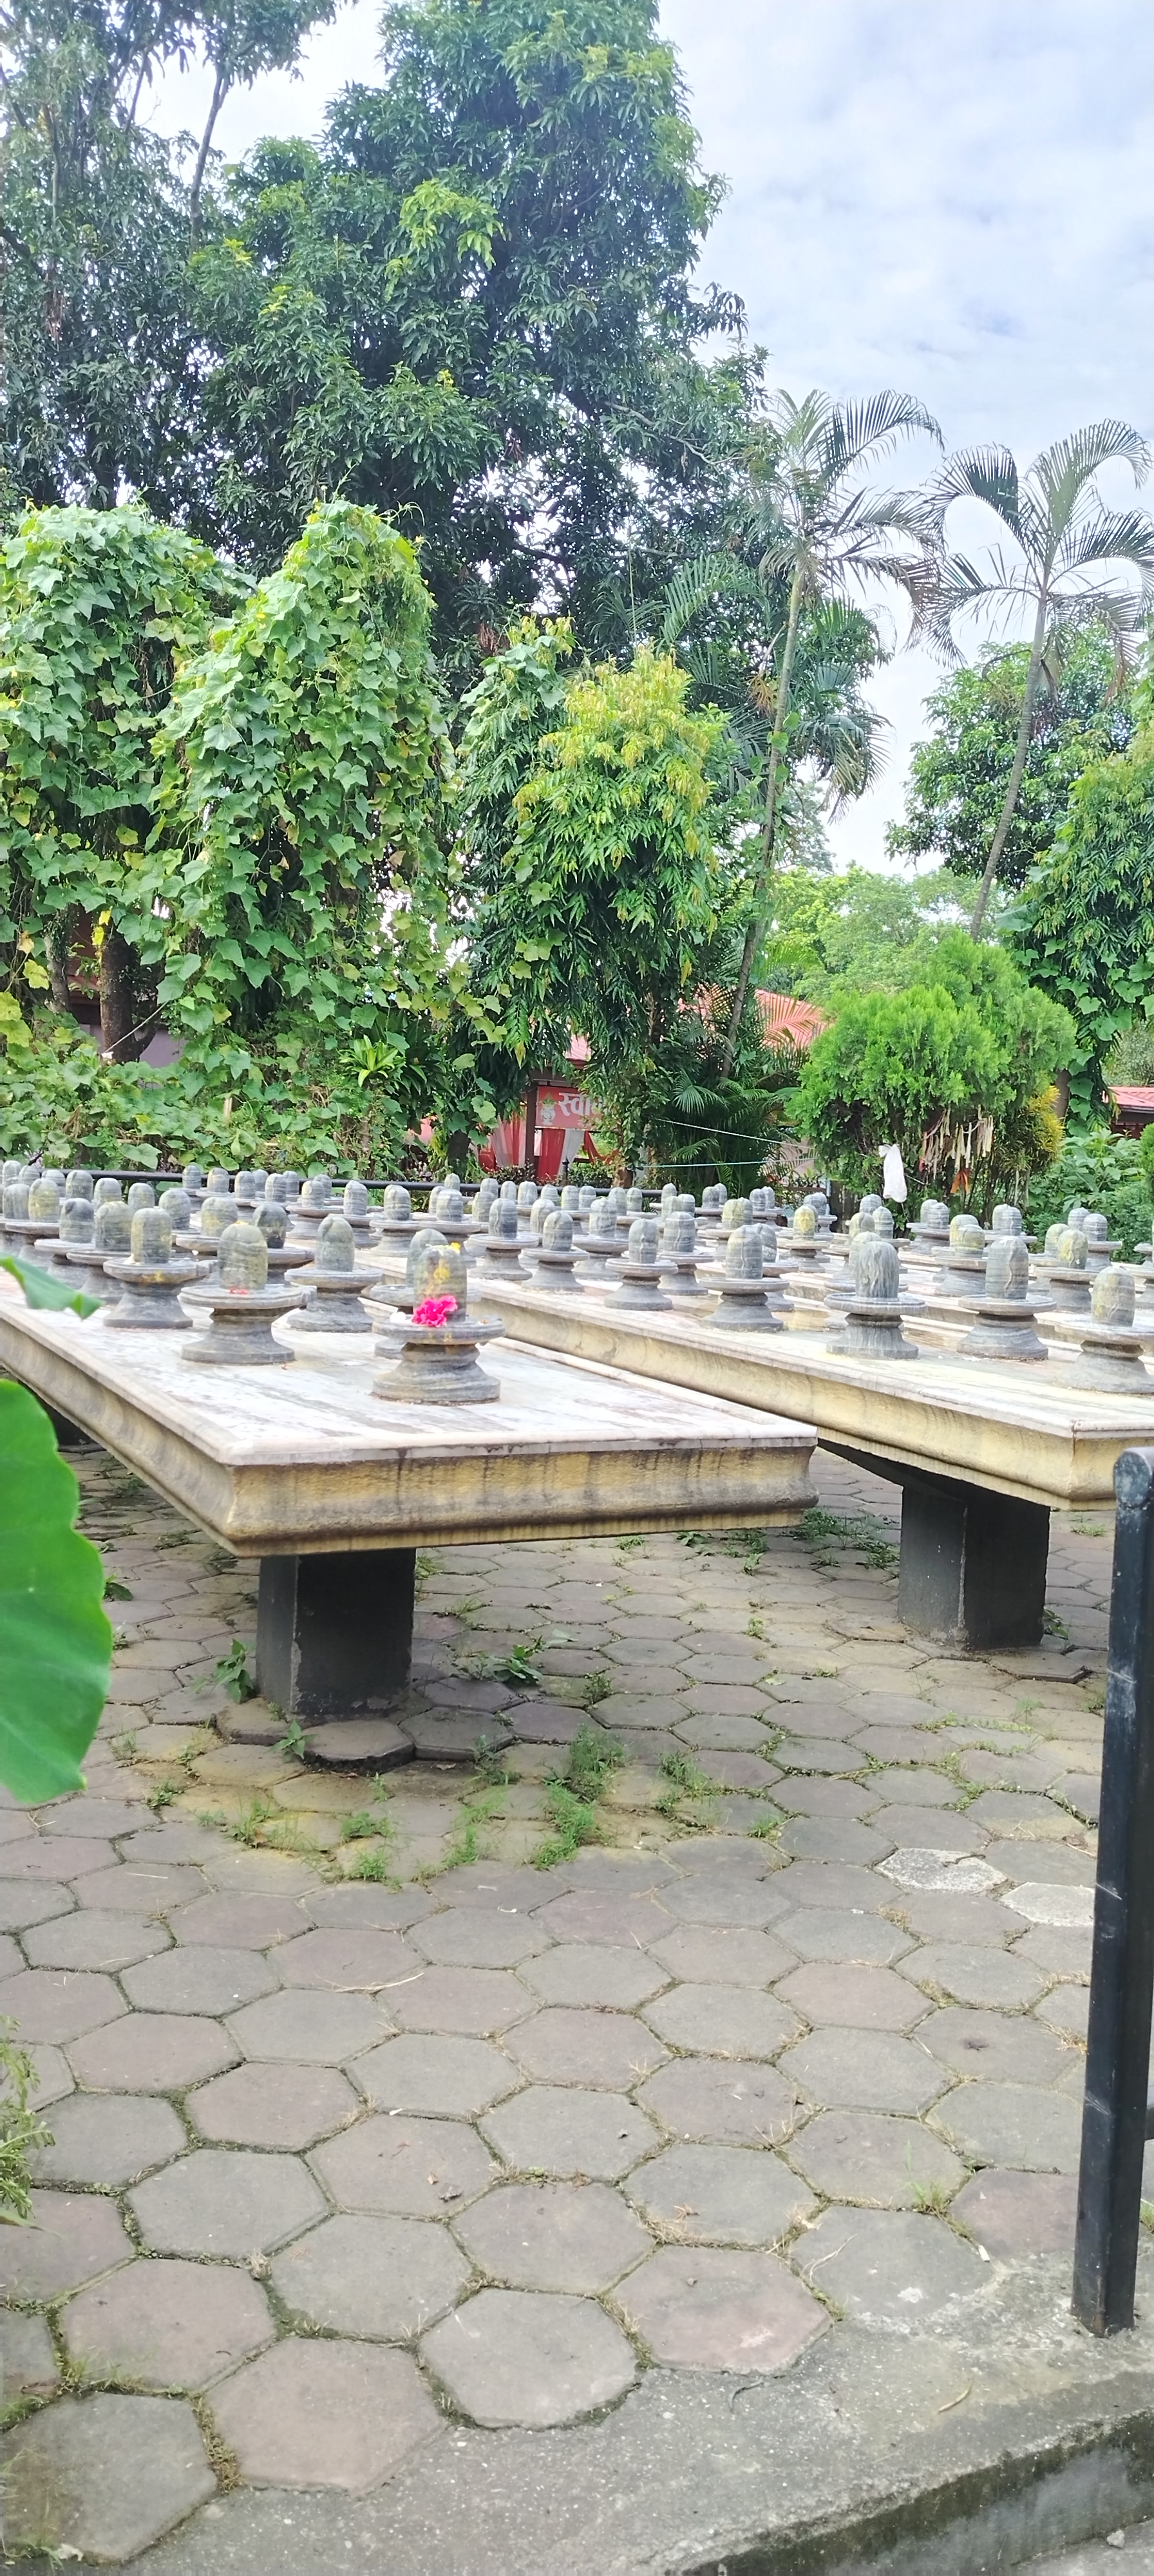
Heritage site: MahaKaleshwor_Shiva_Temple